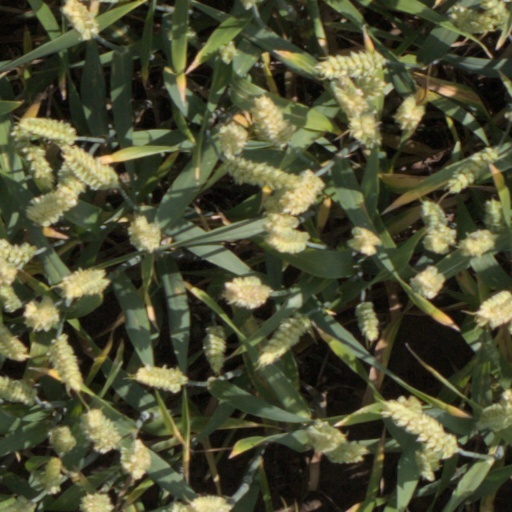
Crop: wheat